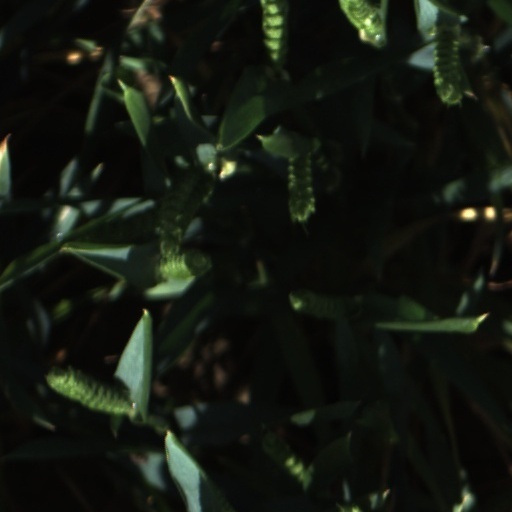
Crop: wheat